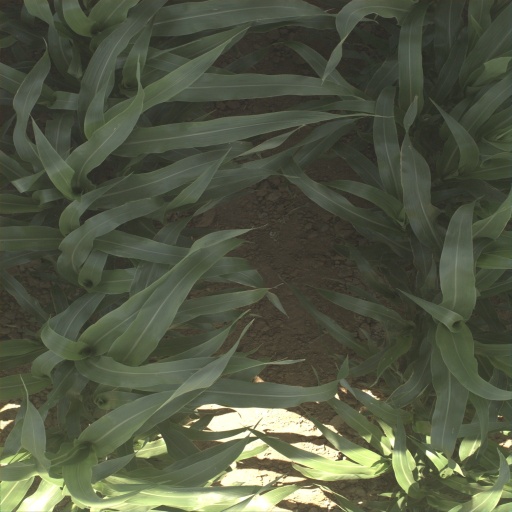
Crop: sorghum